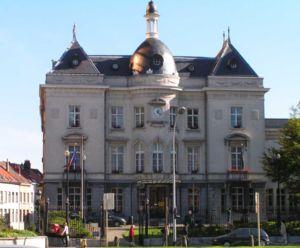
Saint-Josse-ten-Noode, souvent dénommée Saint-Josse, est l'une des dix-neuf communes de la Région de Bruxelles-Capitale.